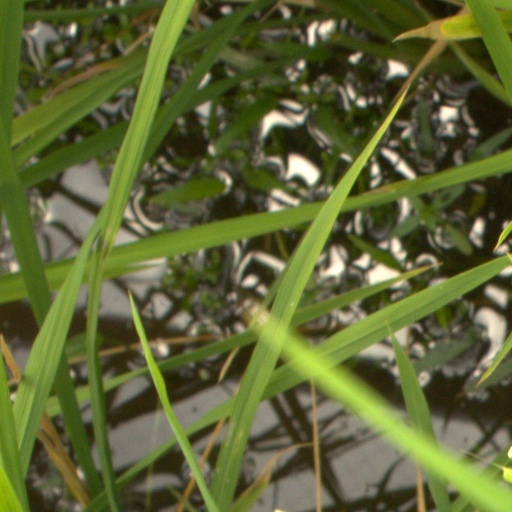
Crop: rice